Paul Santorini

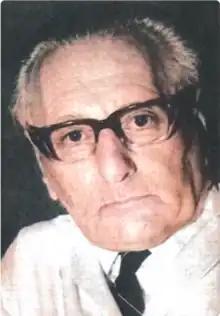
Paul Santorini

Paul Santorini (Greek:Παύλος Σαντορίνης; 1893 – 1986) was a Greek civil engineer, experimental and theoretical physicist, mathematician, electrical engineer, astronomer, author, and professor. He published over 350 articles and conducted research in the fields of solar energy, wind energy, electromagnetic microwaves as weapons of war, high-frequency electromagnetic waves, high-frequency currents, structural engineering, and hydraulics. Later in life, he wrote papers in the field of the birth of the universe and proposed the multiple successive small bangs theory of the universe. Some of his papers also dealt with mankind and the universe. He is known within the UFO conspiracy community because of his involvement in the 1946 Ghost rockets incident in Greece.